John Quinn Sr.

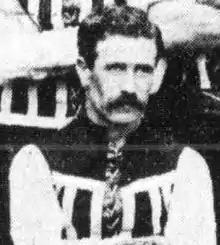
John Quinn Sr in 1895.

John Michael Quinn Sr. (died 5 August 1954) was an Australian rules footballer for the Port Adelaide Football Club, captaining the club from 1904 to 1905.